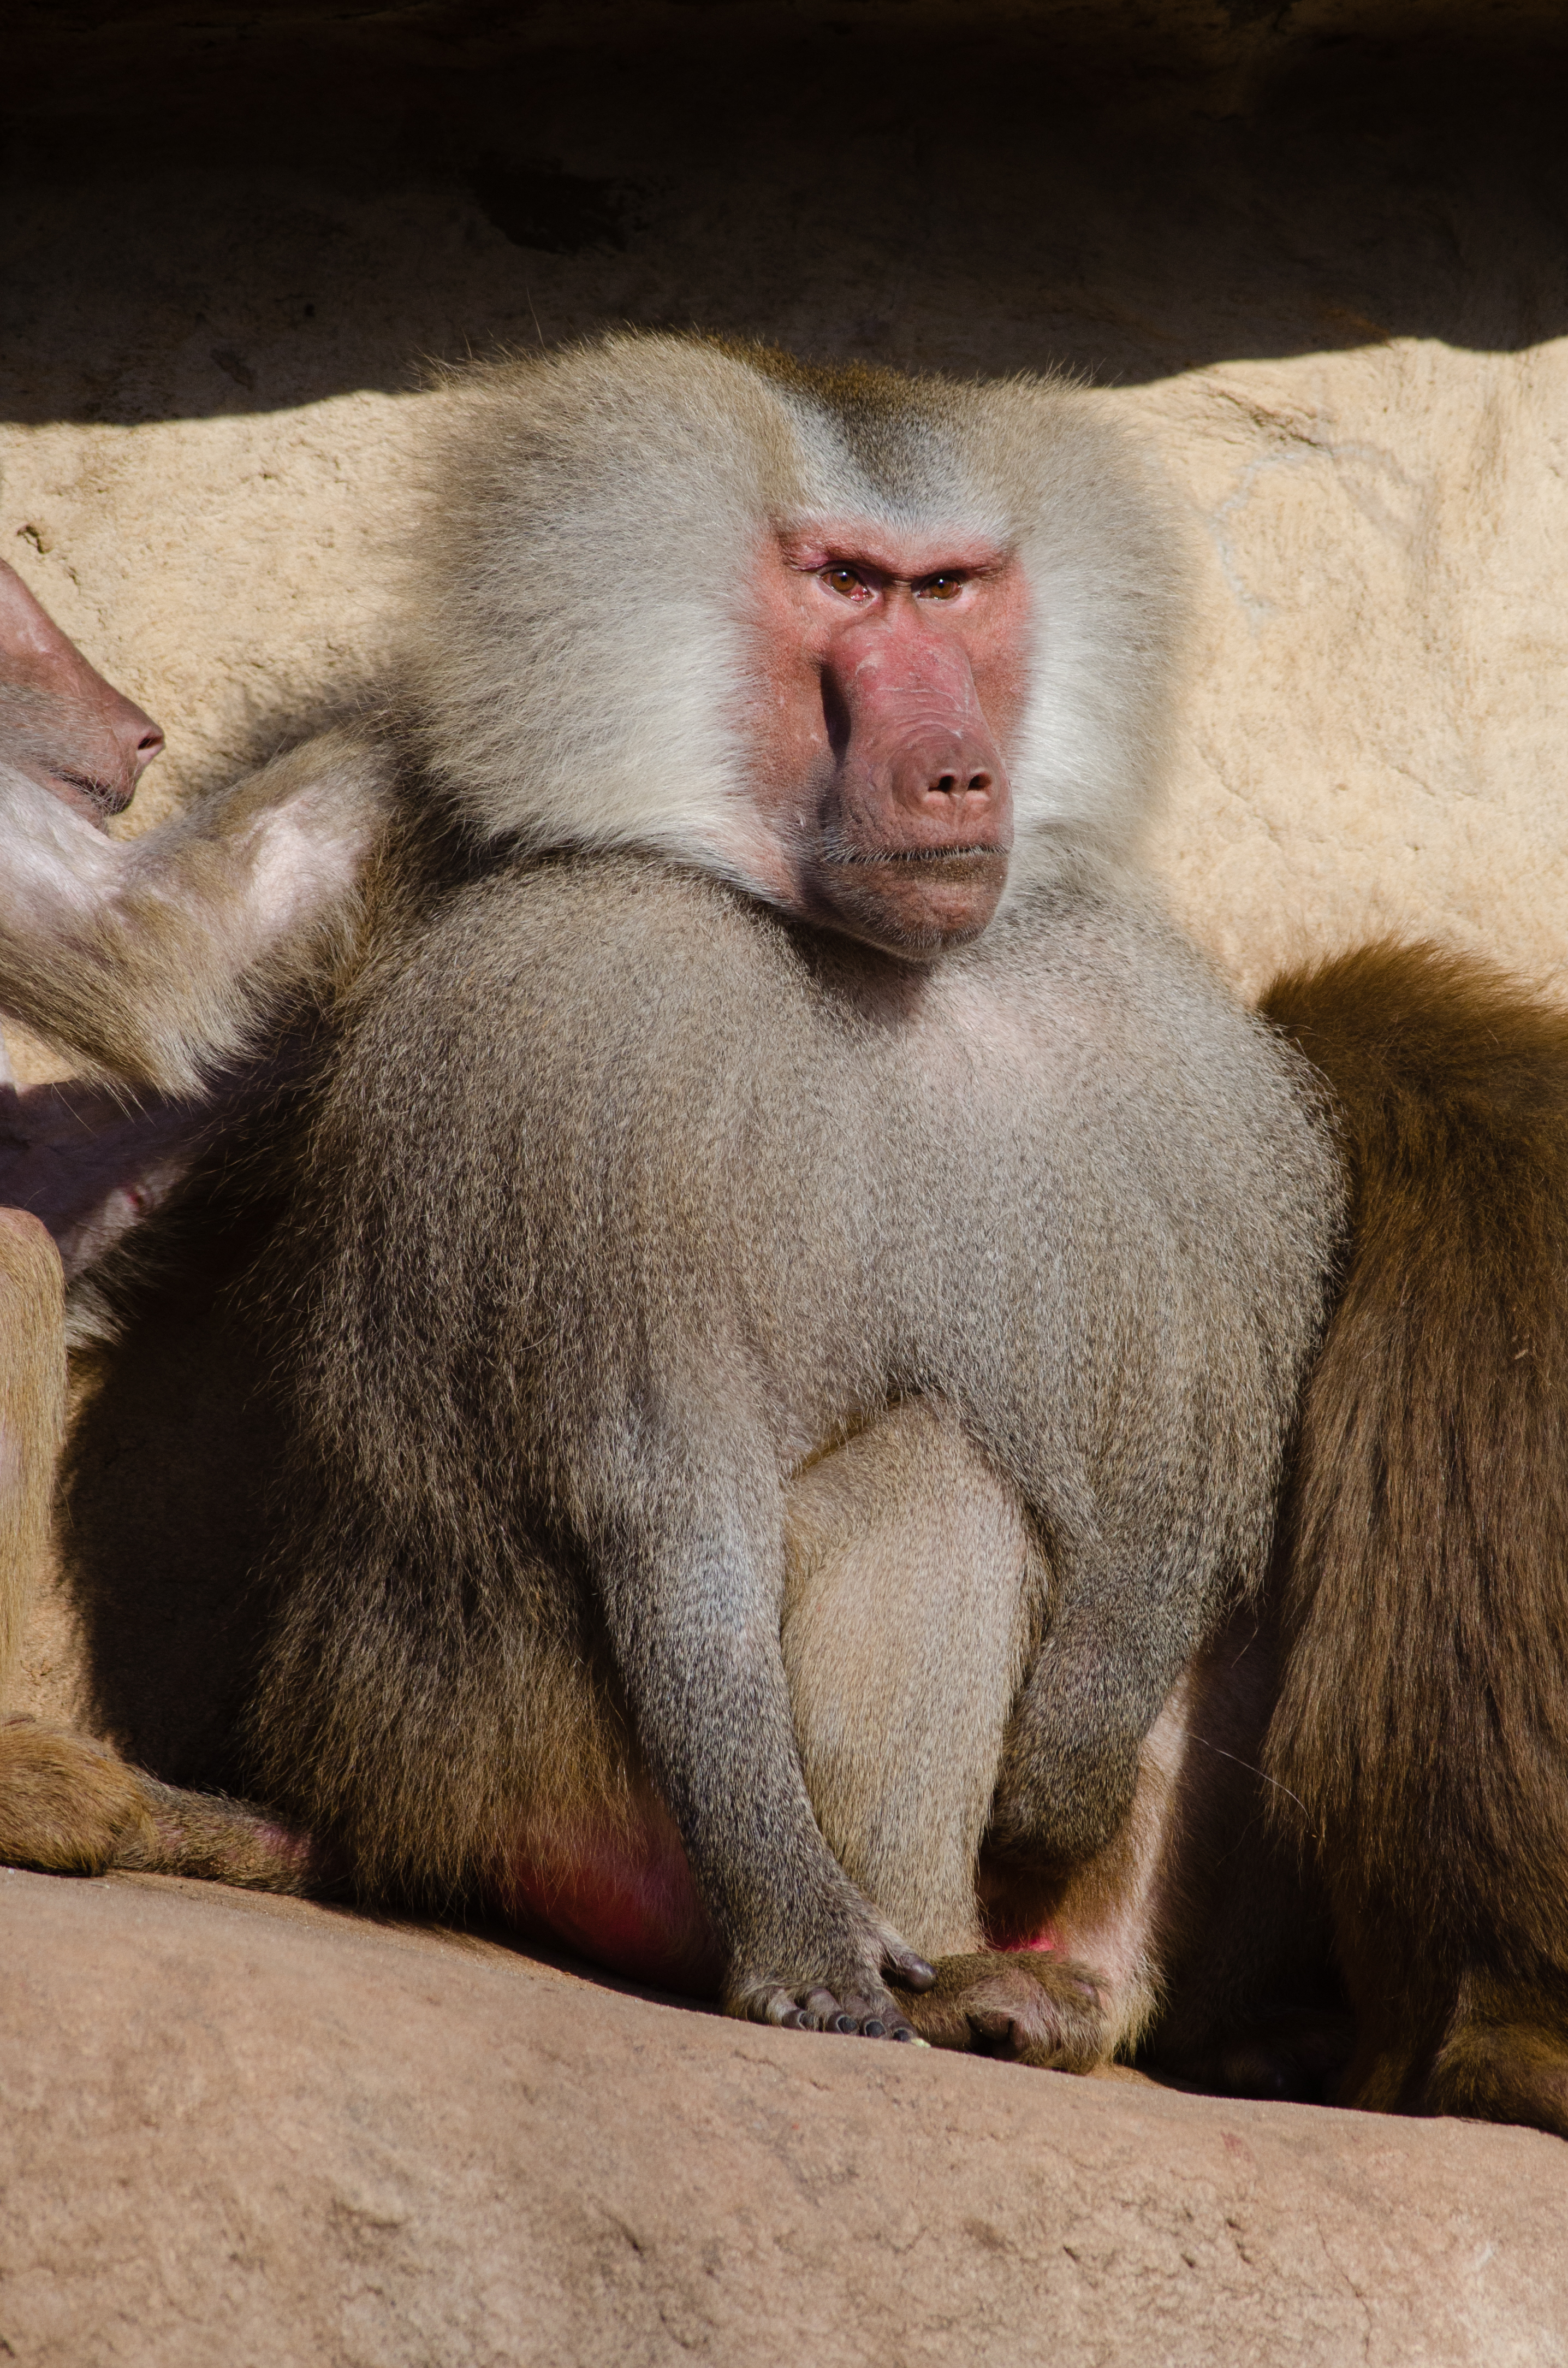
wildlife, zoo, mammal, fauna, primate, baboon, vertebrate, macaque, old world monkey